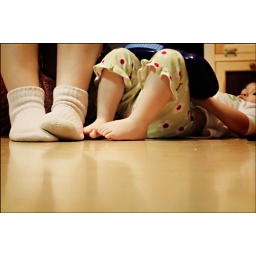
just laying around the kitchen floor with my baby {48/365}